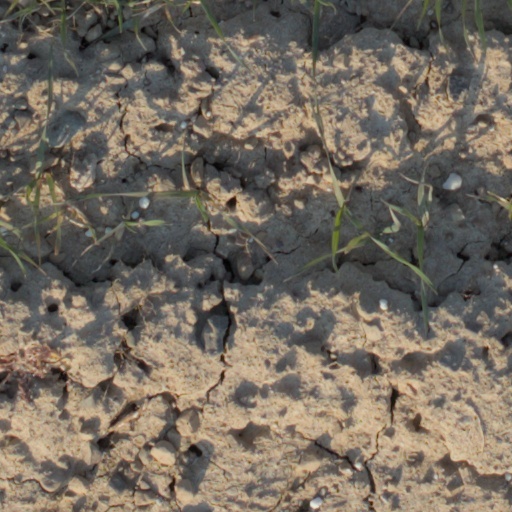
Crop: wheat